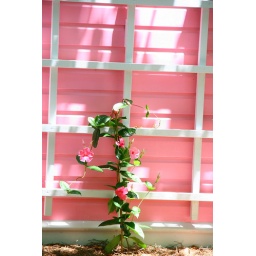
Some flowers growing on a house in Seaside.